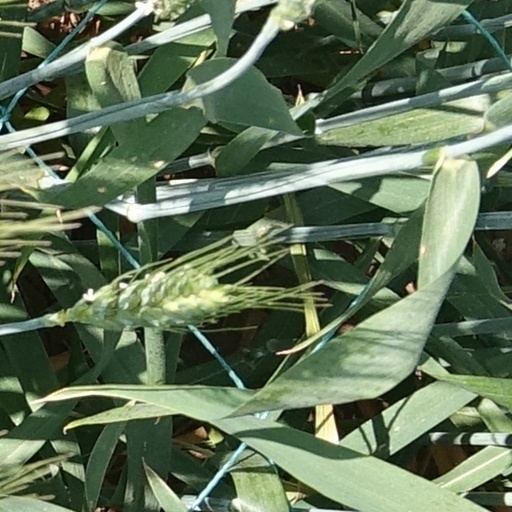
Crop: wheat